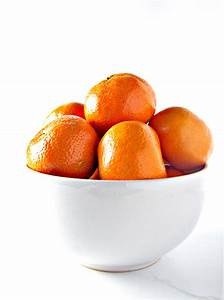
Label: mandarine